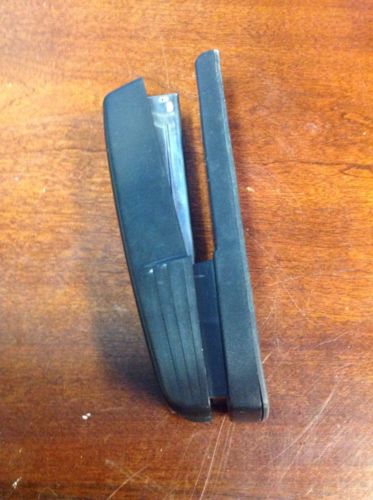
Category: stapler